Atlanta Botanical Garden

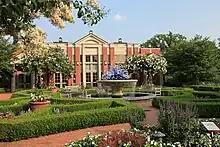
Atlanta Botanical Garden welcome center

Following a petition by citizens of Atlanta in 1973, the garden was incorporated in 1976, as the private, 501(c)(3) non-profit corporation "Atlanta Botanical Garden Inc.". The garden incorporated the pre-existing Dr. A. Leslie Stephens Memorial Bonsai Garden, now known as the Japanese Garden. Within a year Bill Warner, previously employed at Holden Arboretum, was assigned office as the first executive director. He was soon followed by Ann L. Crammond in 1979. The following year marked a turning point in the history of the garden as a 50-year lease was negotiated with the city, securing the site of the Garden for years to come.